Jean-François Istasse

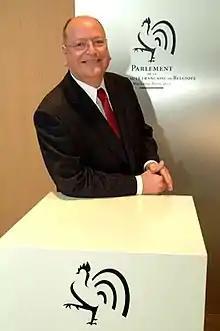
Jean-François Istasse

Jean-François Istasse (27 November 1950 – 25 July 2021) was a Belgian politician who served as a Deputy.